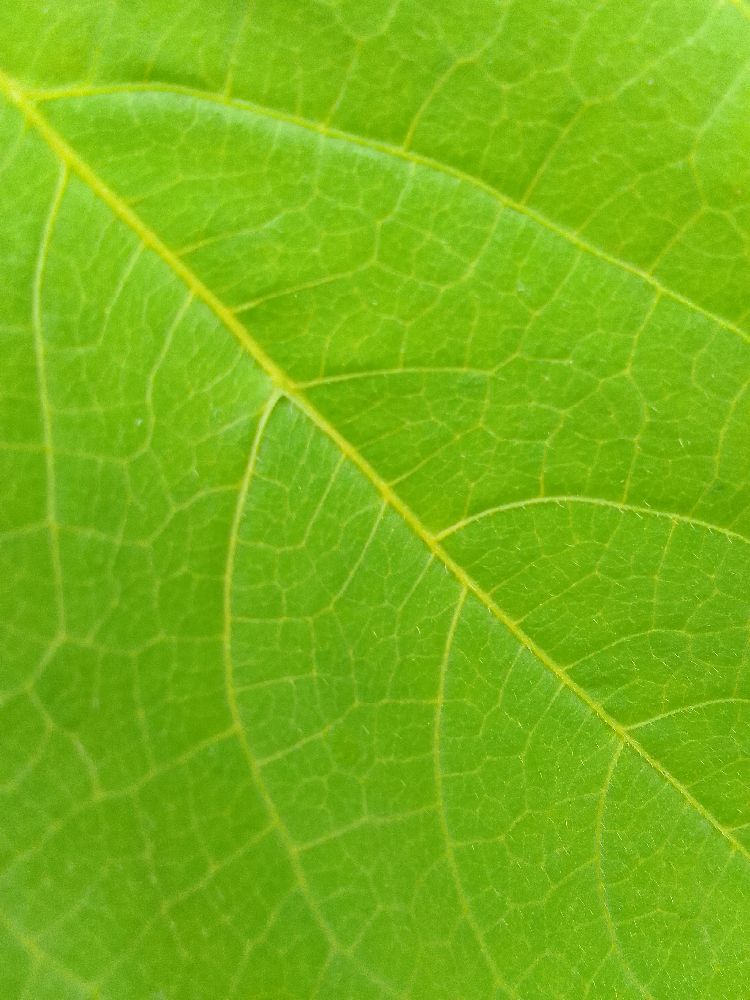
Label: healthy